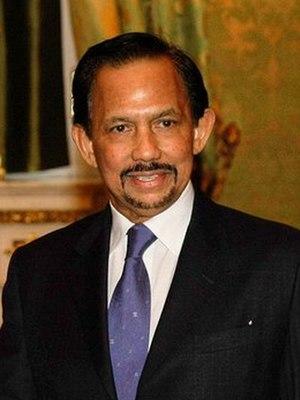
Le Premier ministre du Brunei est le chef de gouvernement de ce pays.